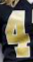
Number: 4